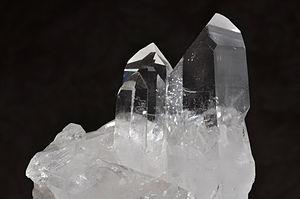
Groupe de cristaux de Quartz
La chimie minérale, aussi appelée chimie inorganique, est la branche la plus ancienne de la chimie. Elle comporte l'étude des divers corps simples existant dans la nature ou obtenus artificiellement et celle des composés qu'ils engendrent en réagissant les uns sur les autres, à l'exception des combinaisons avec le carbone qui sont étudiées à part et font l'objet de la chimie organique. Cependant quelques composés simples du carbone sont classés parmi les composés inorganiques. Une étude particulière est celle des propriétés et de la synthèse des composés inorganiques artificiels, laquelle inclut les composés organométalliques. Ce domaine couvre tous les composés chimiques à l'exception des myriades de composés organiques qui sont basés sur un squelette carboné et comportent habituellement des liaisons C-H. À l'origine basée sur des arguments historiques, cette distinction est de nos jours loin d'être absolue, et de nombreux recouvrements existent en particulier dans le domaine de la chimie organométallique.